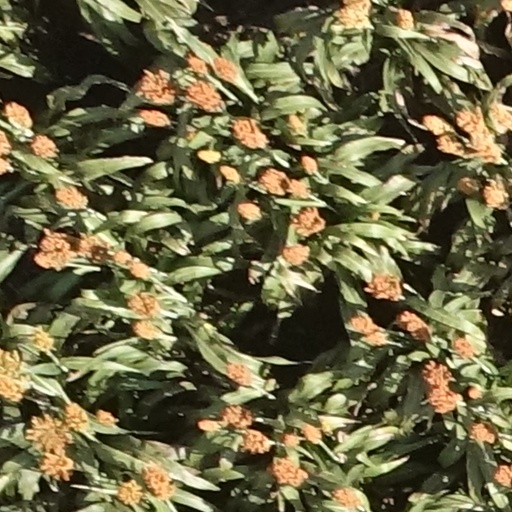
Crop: sorghum